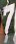
Number: 7